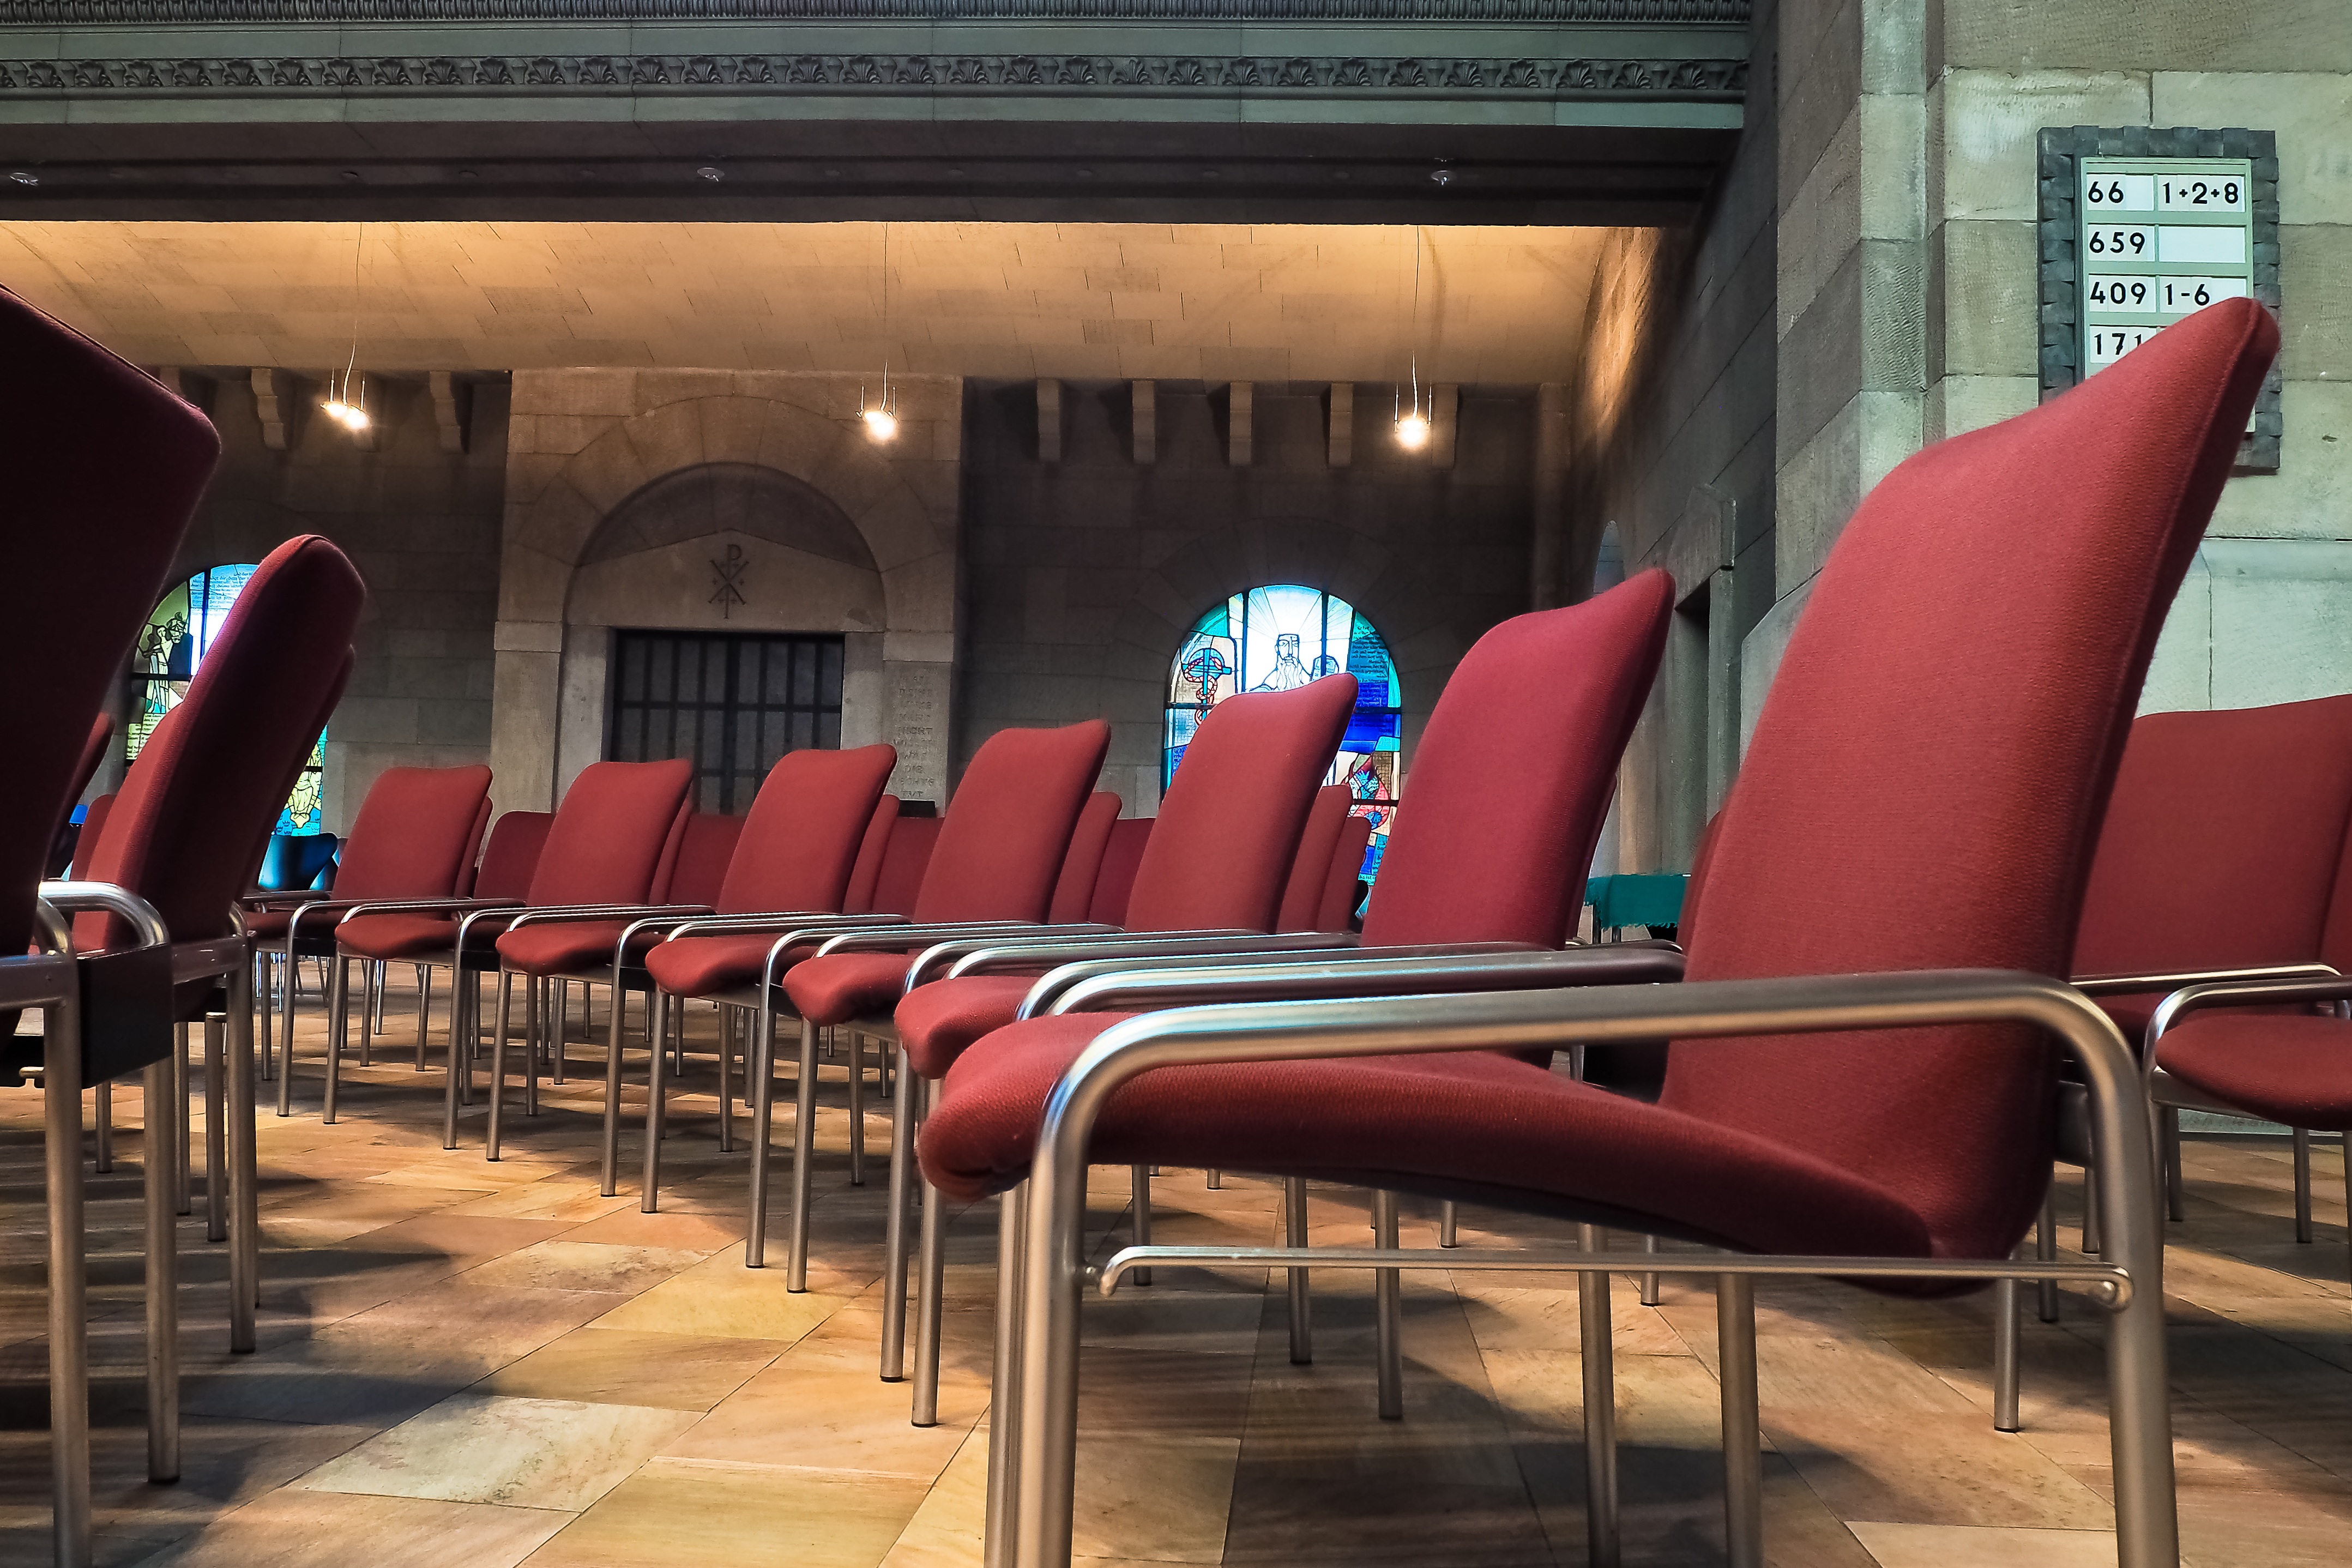
table, architecture, bench, chair, interior, church, rest, furniture, pray, interior design, sit, chairs, prayer, series, silent, house of worship, church room, furniture pieces